General Post Office

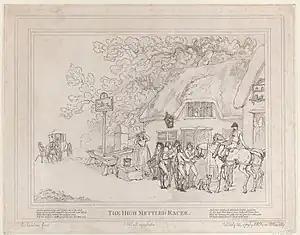
'The Post Horse' (from "The Life of a Racehorse, or The High-Mettled Racer") by Thomas Rowlandson, 1789.

It was not until 1635 that a general or public post was properly established, for inland letters as for foreign ones. On 31 July that year, King Charles I issued a proclamation 'for the settling of the Letter-office of England and Scotland', an event which 'may properly be regarded as the origin of the British post-office'. By this decree, Thomas Witherings (who had been appointed 'Postmaster of England for foreign parts' three years earlier) was empowered to provide for the carriage of private letters at fixed rates 'betwixt London and all parts of His Majesty's dominions'. To this end, the royal proclamation instructed him to establish 'a running post, to run night and day', initially between London and Edinburgh, London and Holyhead and London and Plymouth, 'for the advancement of all His Majesty's subjects in their trade and correspondence'. (A similar system, running between London and Dover, had already been established by Witherings as part of his administration of the foreign posts, and he himself had proposed its extension to the rest of the realm). Witherings was required to extend the new system to other post roads 'as soon as possibly may be' (beginning with the routes to Oxford and Bristol, and to Colchester, Norwich and Yarmouth); and provision was also made for the establishment of 'bye-posts' to run to and from places not directly served by the post road system (such as Lincoln and Hull). The new system was fully and profitably running by 1636.